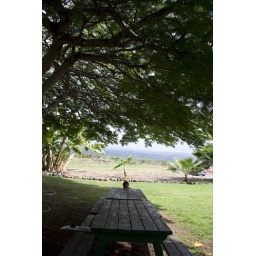
This is a picnic table under a pretty cool tree where I read my Bible once.